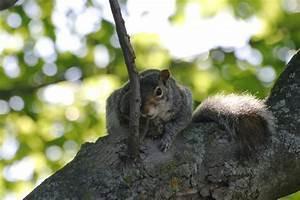
squirrel